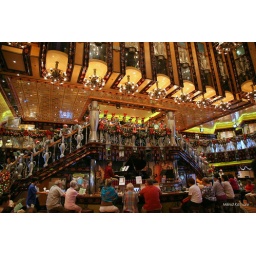
Caroling on the steps of the lobby bar in the carnival Legend Cruise ship